May'n

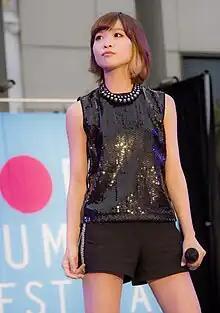
May'n in 2014

, better known by her stage name , is a Japanese singer from Nagoya. Aspiring to become a singer since childhood, she began her music activities in 2003 upon passing an audition held by talent agency Horipro International. She made her major debut in 2005 under the Universal Music label with the release of her first single "Crazy Crazy Crazy". She would release two more singles under Universal Music, before transferring to Victor Entertainment in 2008. That same year, she had her break as the singing voice of the character Sheryl Nome in the anime series "Macross Frontier".